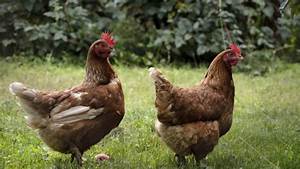
Label: gallina